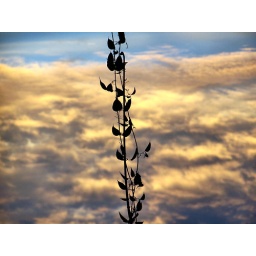
my baby blue is a new star in the sky